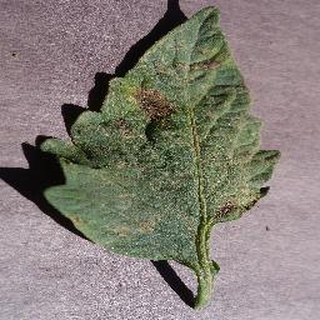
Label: tomato_early_blight